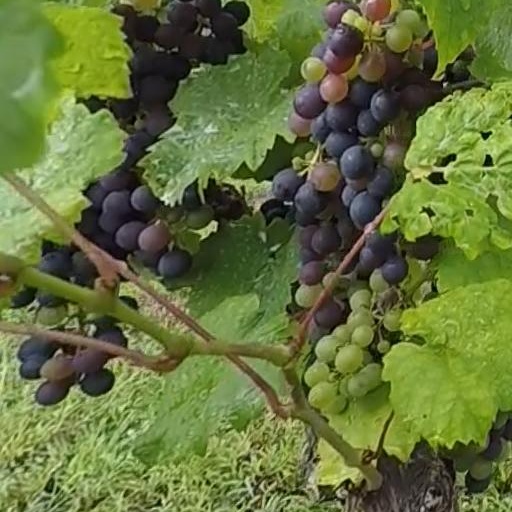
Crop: grape